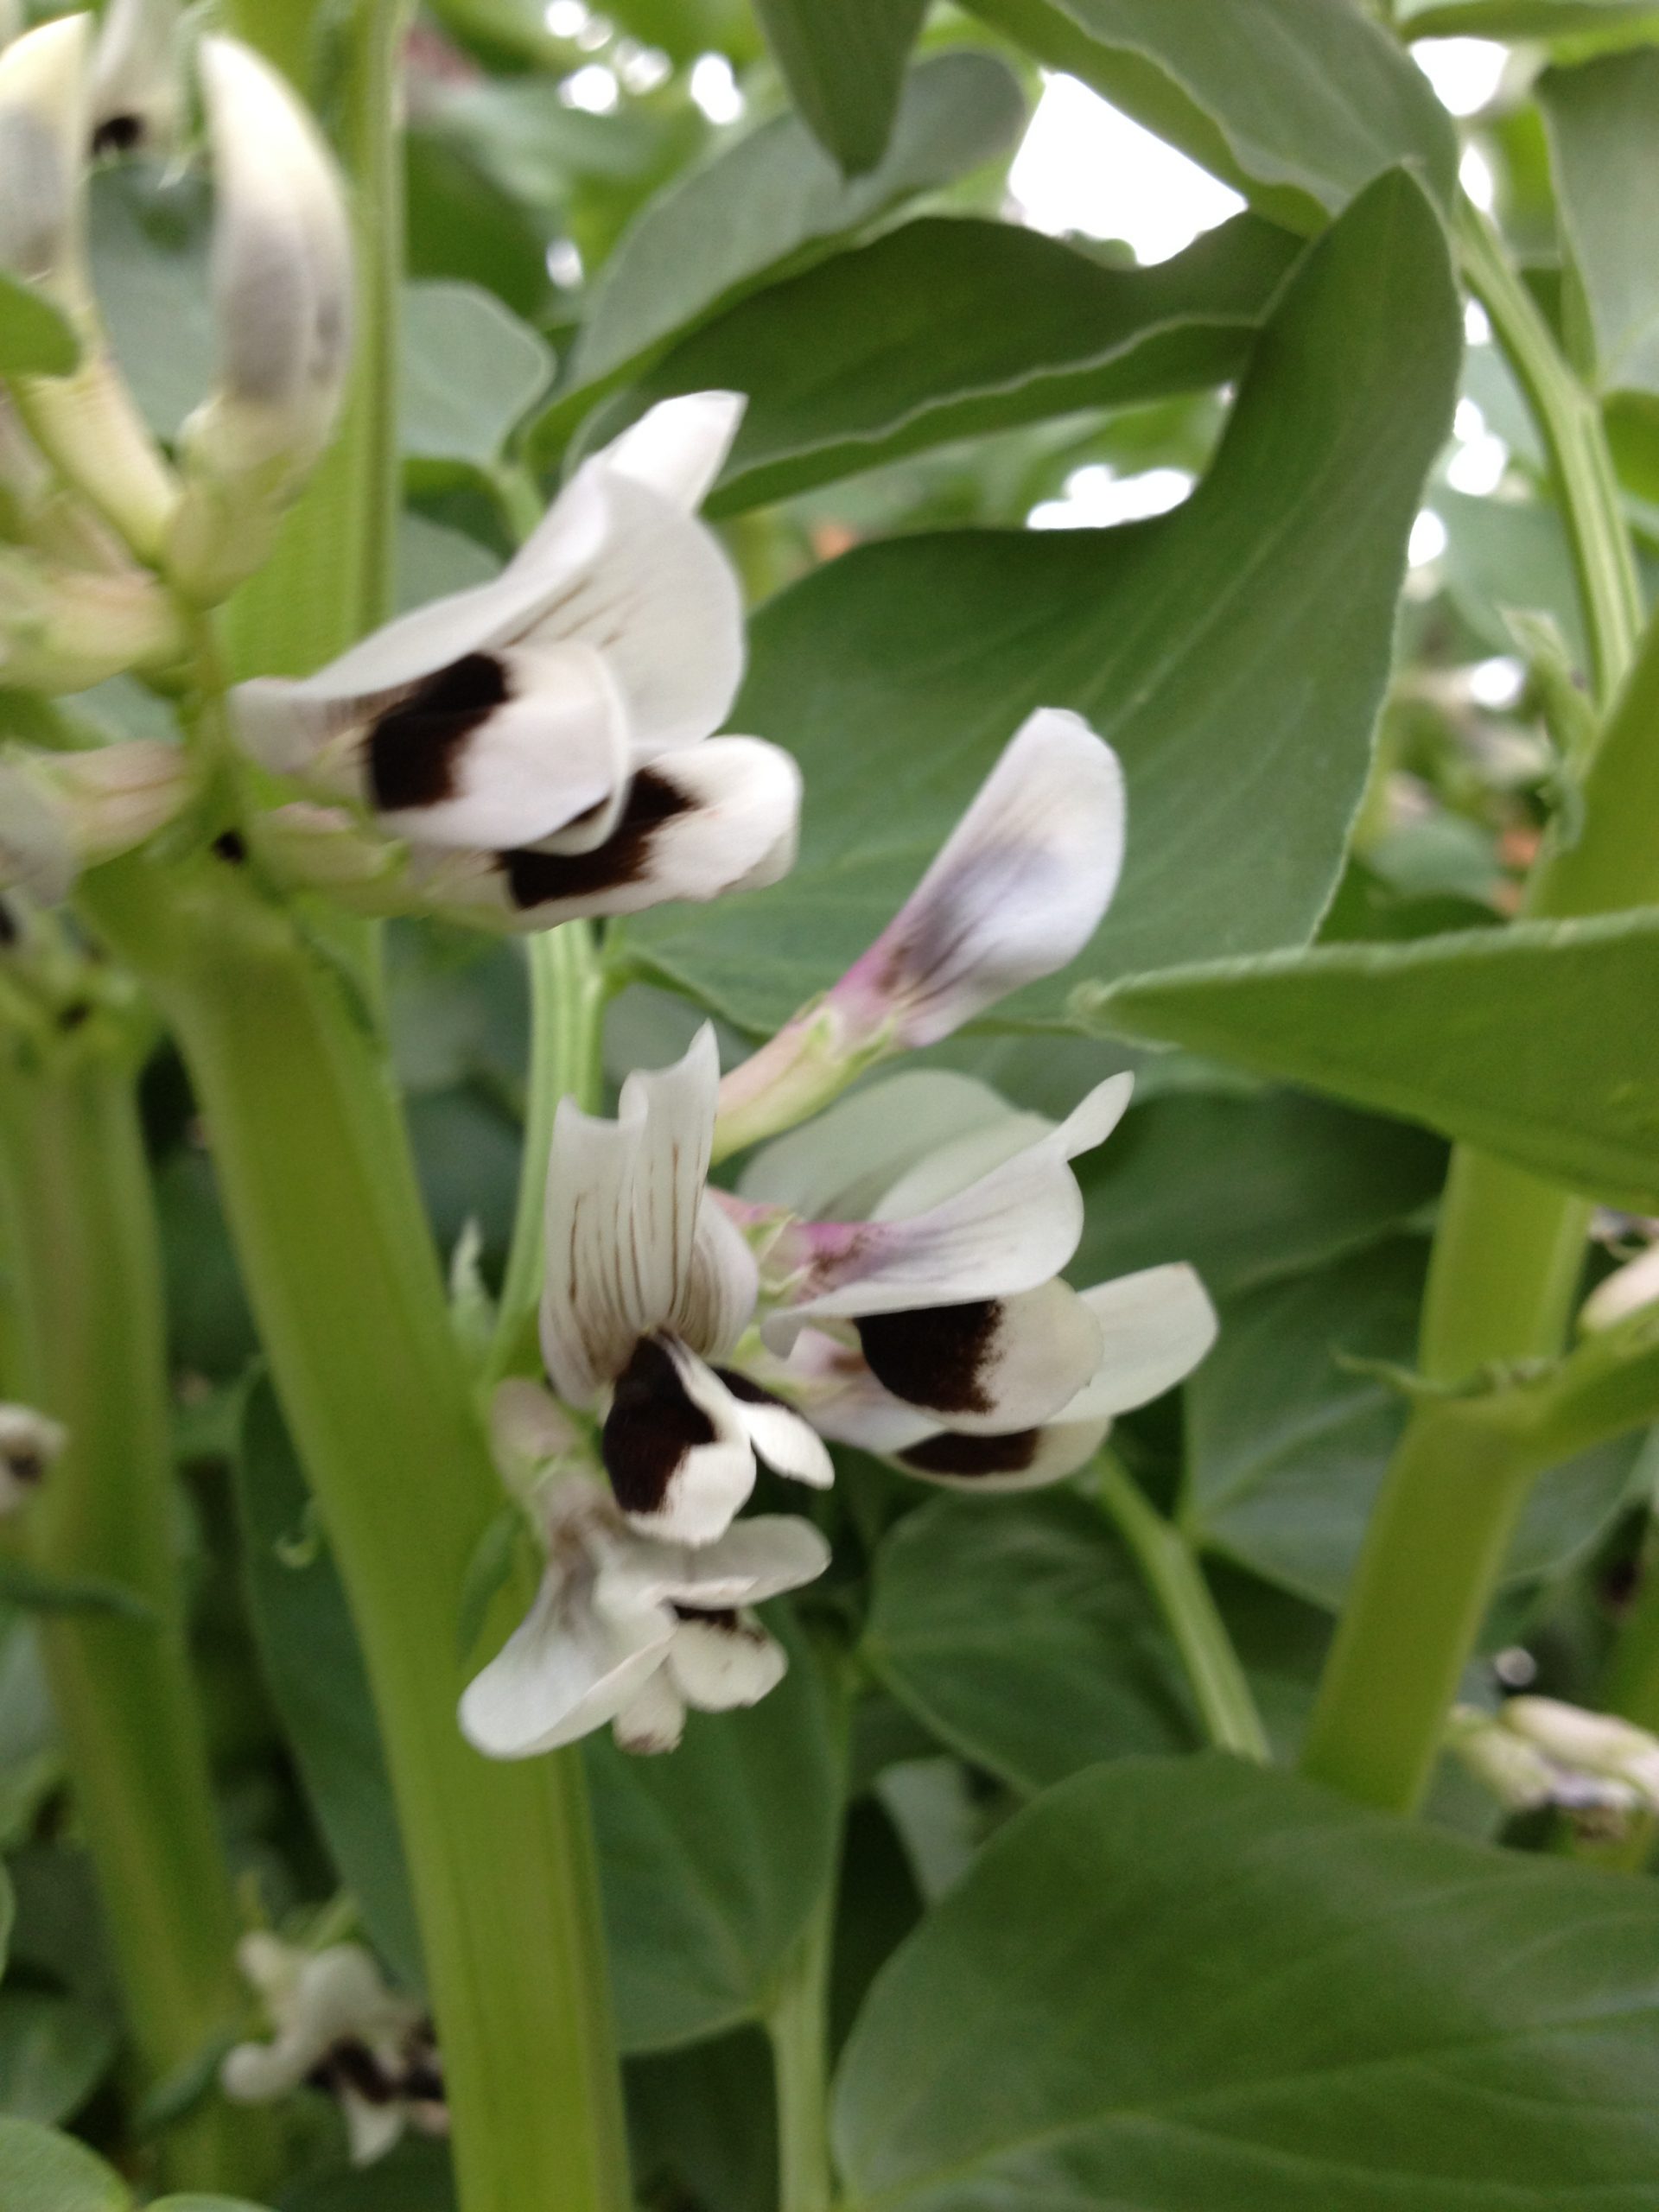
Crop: unknown
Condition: bean